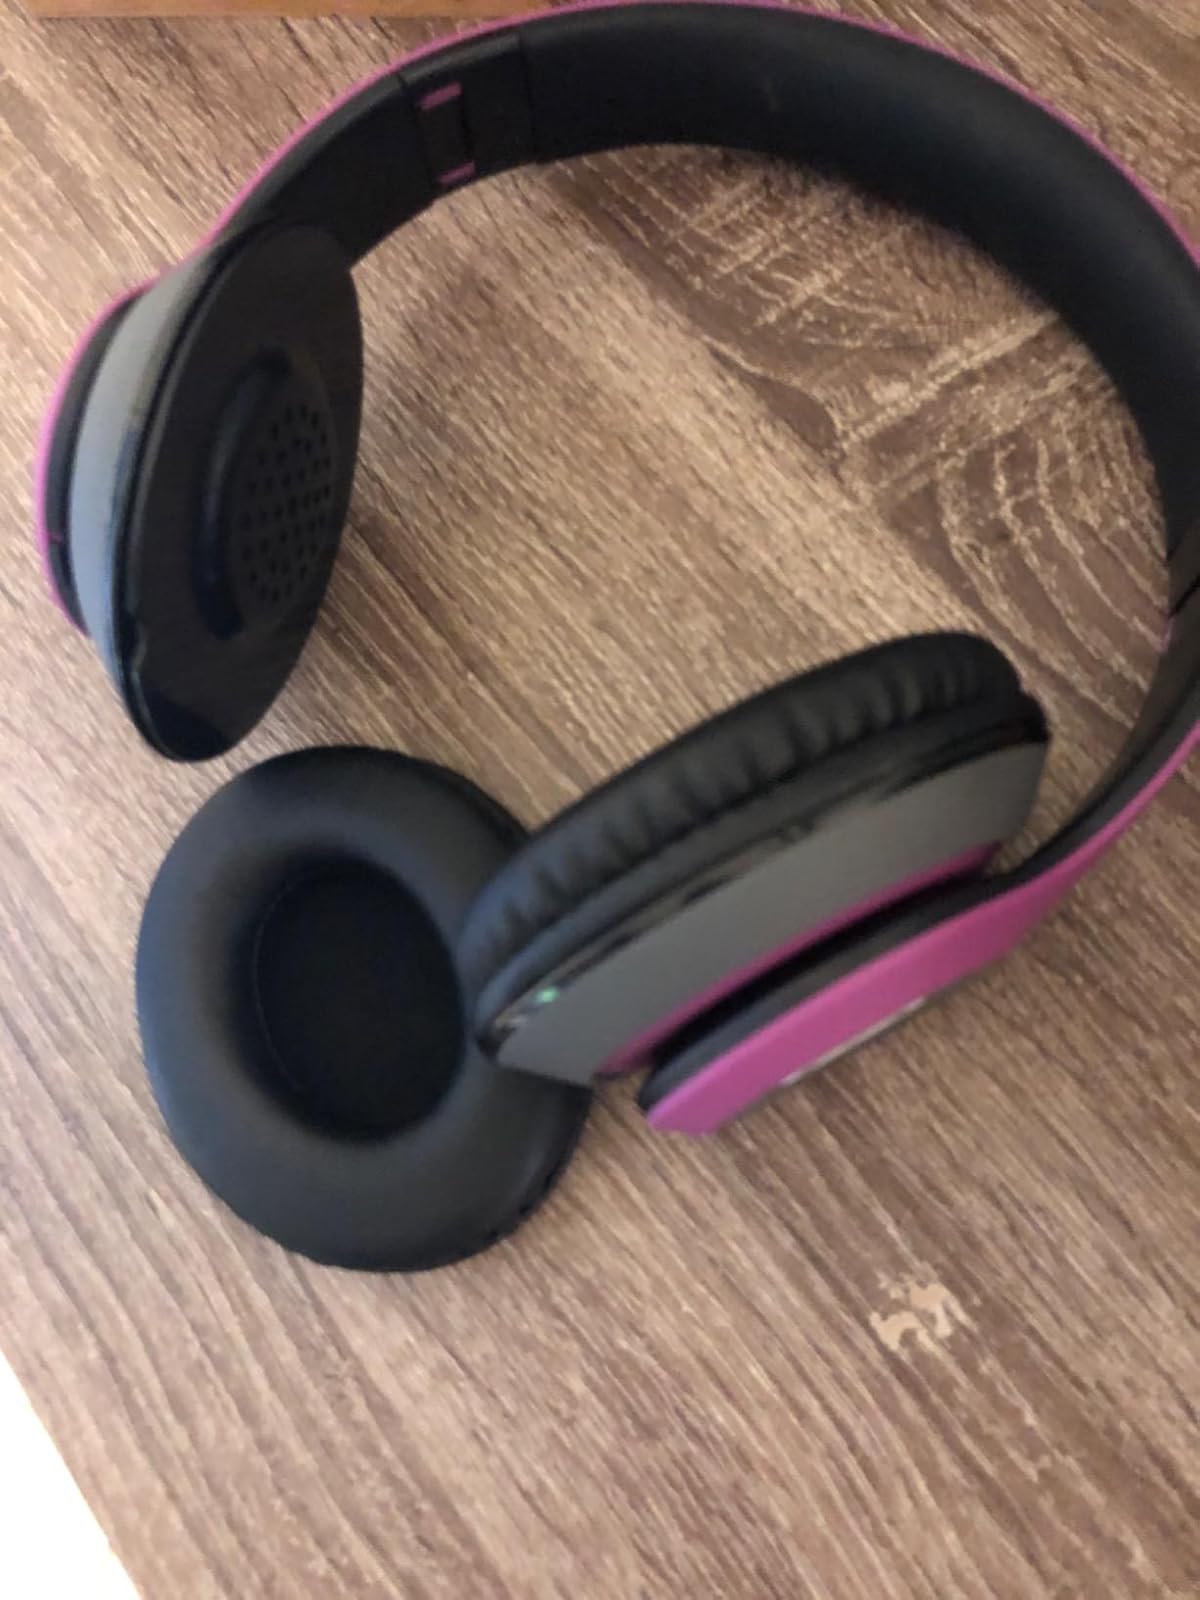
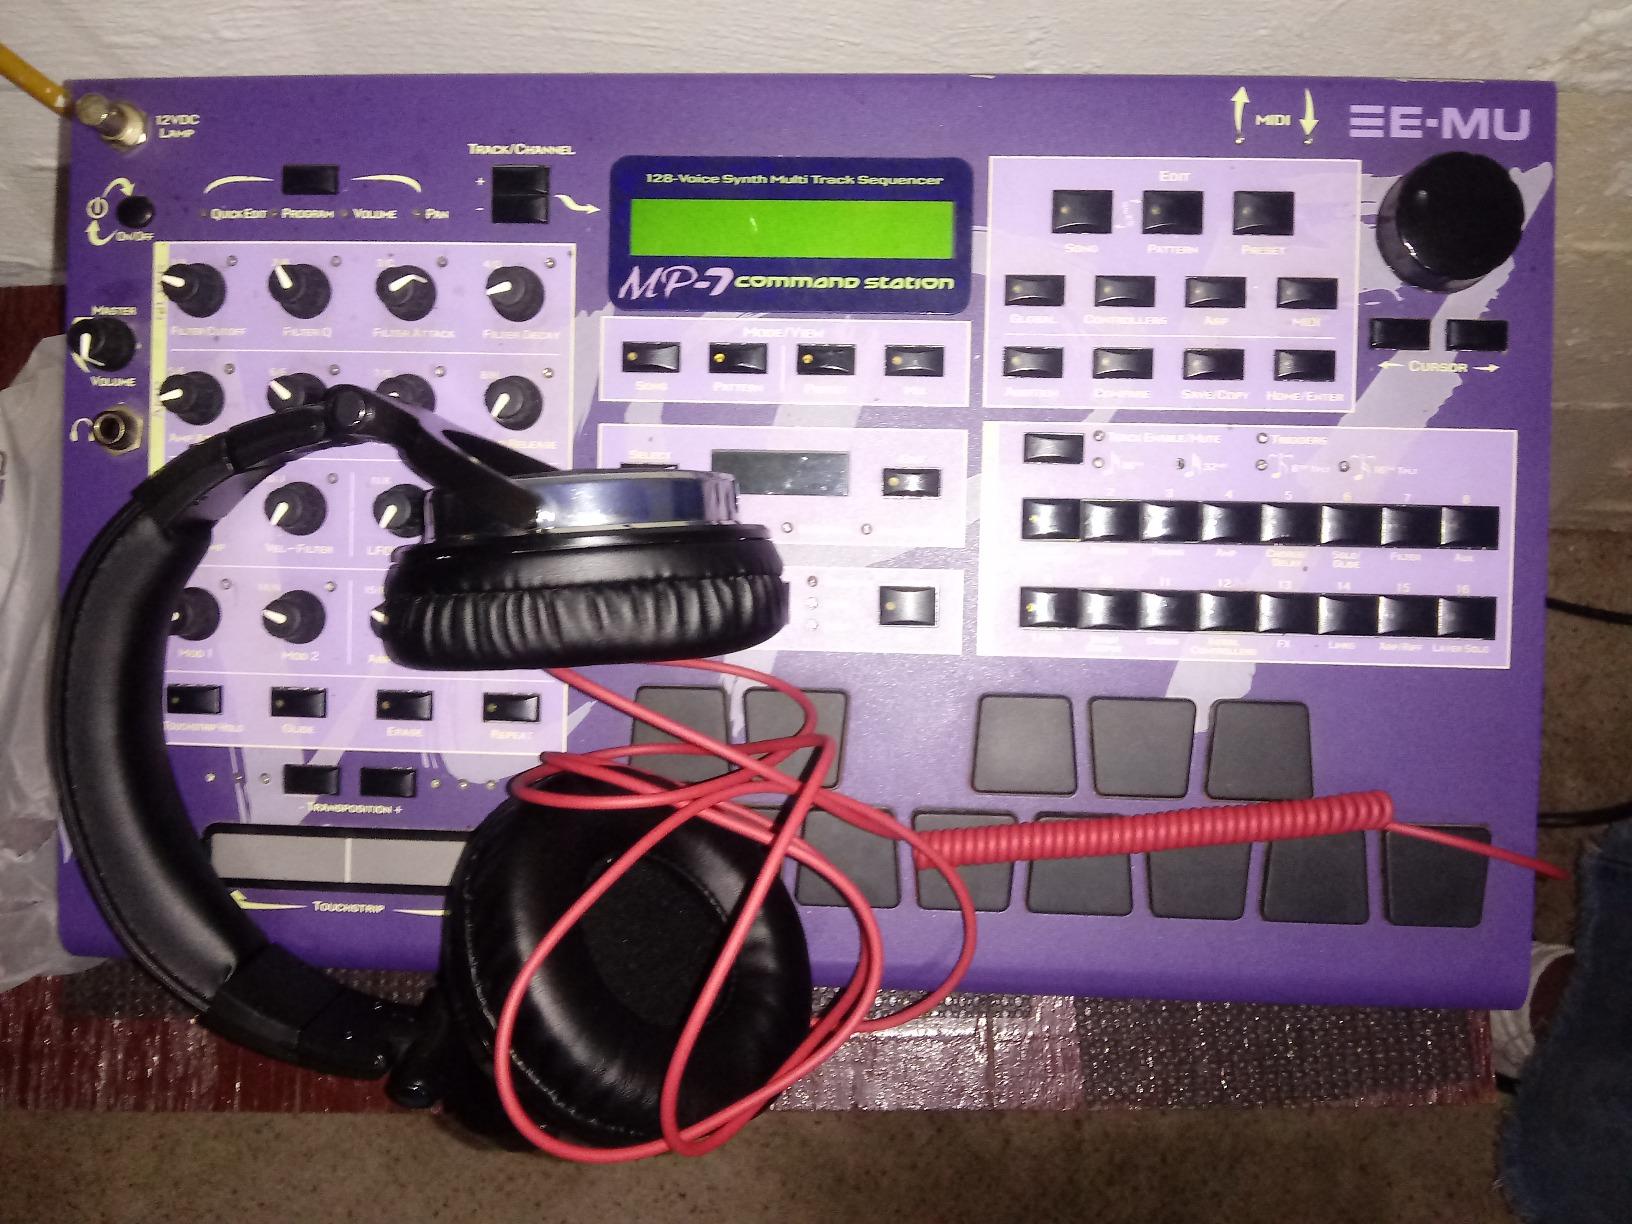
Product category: headphones
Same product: no